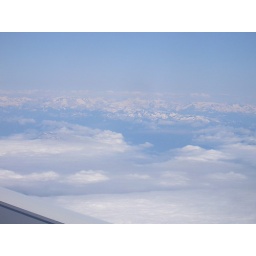
Back over the mountains towards home